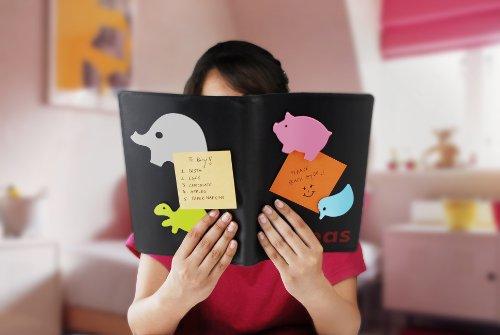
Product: Siconi Collection 1.8" Piggy Sticky Pads, Pink (3-Pack)
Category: Toys & Games | Novelty & Gag Toys
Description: Fun and colorful alternative to push pins-measures.
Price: $9.82
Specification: ProductDimensions:1.8x0.1x2.1inches|ItemWeight:0.32ounces|ShippingWeight:0.8ounces(Viewshippingratesandpolicies)|Manufacturer:Siconi|ASIN:B00BI118FG|DomesticShipping:ItemcanbeshippedwithinU.S.|InternationalShipping:ThisitemcanbeshippedtoselectcountriesoutsideoftheU.S.LearnMore|Itemmodelnumber:SZ11KS-11455AA